Sanremo Music Festival 2008

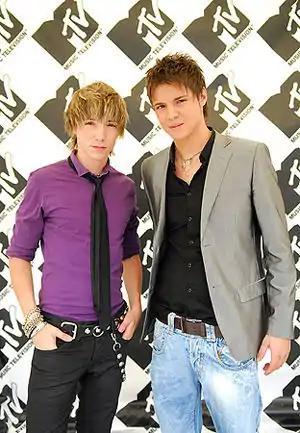
The duo Sonohra won the competition in the Newcomers' section.

In June 2007, RAI vice director Giancarlo Leone officially announced Pippo Baudo and Piero Chiambretti as the presenters of the Sanremo Music Festival, also confirming Baudo as the artistic director of the show. It was Baudo's thirteenth Sanremo Music Festival as the presenter of the competition.